Luke Youngblood

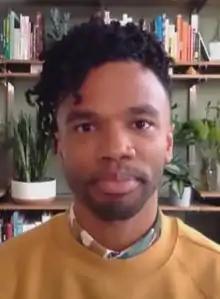
Youngblood in 2021

Luke Youngblood (born 12 June 1986) is a British actor. He is known for playing Ben in "The Story of Tracy Beaker", young Simba in "The Lion King" at several London venues, Lee Jordan in the "Harry Potter" film series, and Magnitude on the NBC comedy series "Community". From 2015 to 2016, he played Sid in the ABC musical comedy series "Galavant". Most recently, he played Everett Clopton in the 2023 video game "Hogwarts Legacy".